Dictionary of National Biography

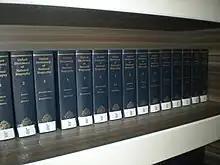
Some volumes of the "Oxford Dictionary of National Biography"

Since the scope included only deceased figures, the "DNB" was soon extended by the issue of three supplementary volumes, covering subjects who had died between 1885 and 1900 or who had been overlooked in the original alphabetical sequence. The supplements brought the whole work up to the death of Queen Victoria on 22 January 1901. Corrections were added.